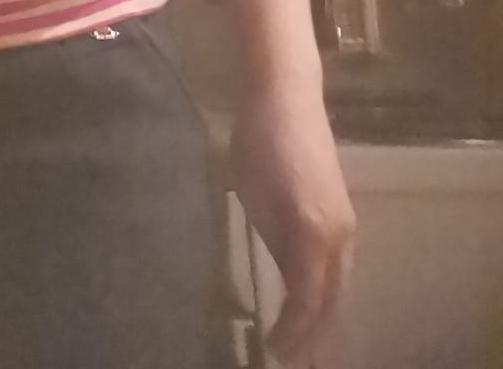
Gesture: no_gesture